Taylor Coot

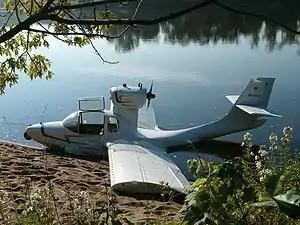

The Taylor Coot is a two-seat homebuilt amphibious aircraft designed by Moulton Taylor, famous for his flying car designs. When a market for the Aerocar did not emerge, Taylor turned to more conventional designs. The Coot was nonetheless somewhat unusual for its low wing, a feature uncommon on most seaplanes and flying boats, which conventionally strive to keep their wings as far away from the water as possible. Instead, Taylor designed the Coot's wing roots to act as sponsons to stabilise the craft in the water. The arrangement allowed him to do away with the weight and drag penalties imposed by wingtip floats, and additionally gain ground effect benefits during takeoff. First flown in 1969, the Coot proved very popular with homebuilders, with an estimated 70 aircraft completed by 2007.